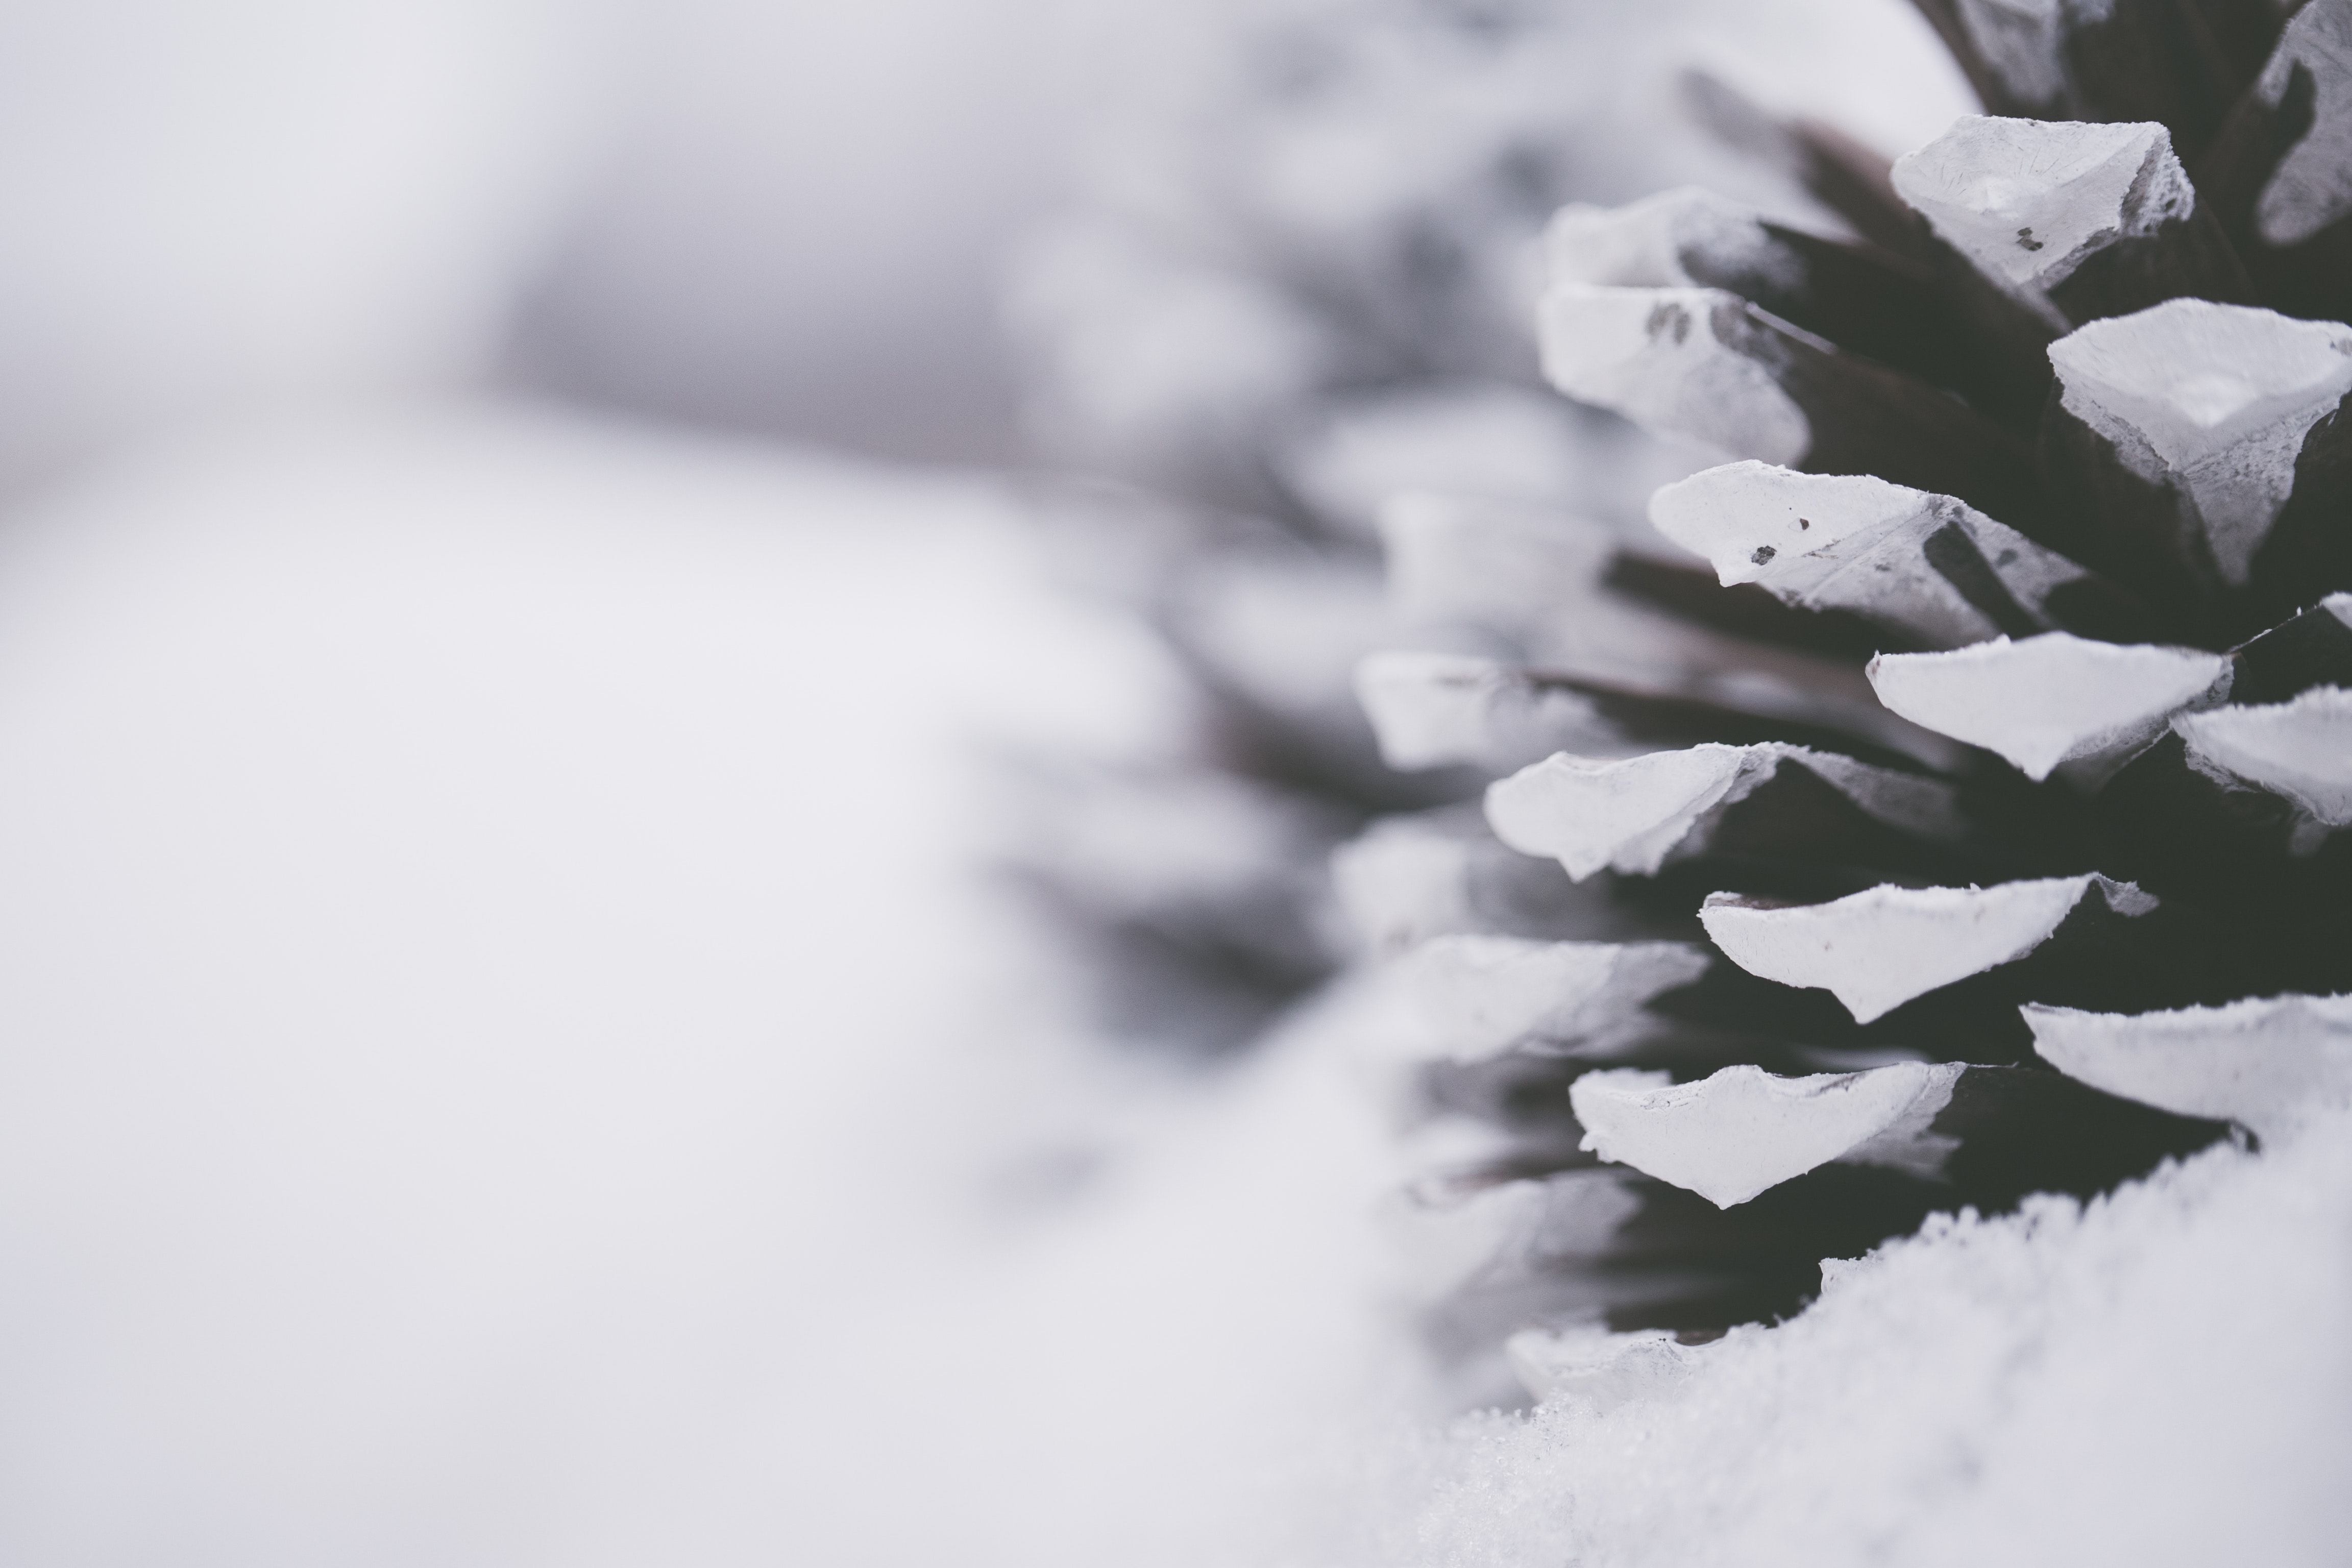
white, snow, winter, black and white, monochrome photography, freezing, leaf, branch, tree, monochrome, plant, sky, photography, frost, pine, pine family, fir, conifer, flower, spruce, macro photography, petal, twig, plant stem